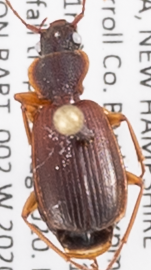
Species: Cymindis cribricollis
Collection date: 2020-08-19
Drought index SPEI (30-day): -1.546
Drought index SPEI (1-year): -0.05
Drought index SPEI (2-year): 0.54